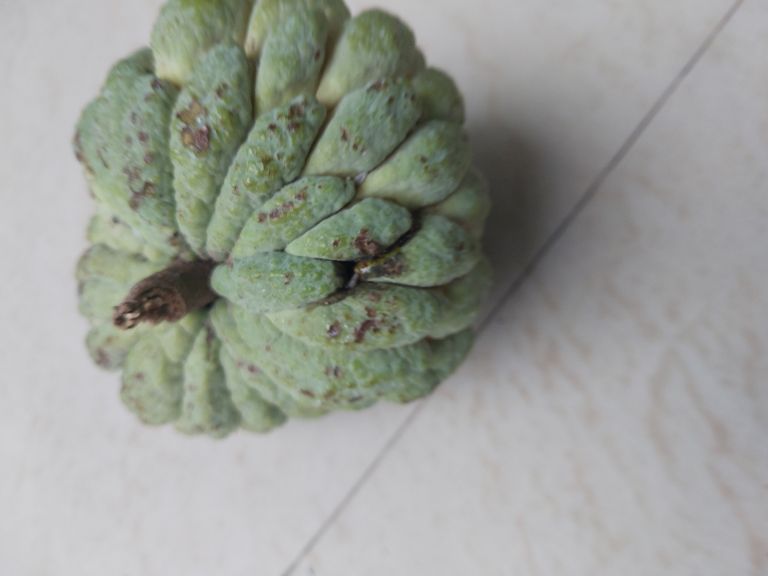
Disease label: Athracnose